Luigi Galleani

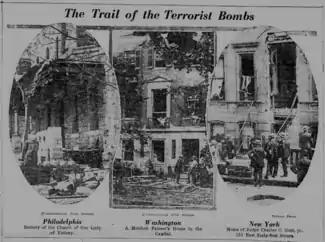
Coverage of the 1919 United States anarchist bombings by the "New-York Tribune"

In retaliation for Galleani's deportation from the United States, the "Galleanisti" launched a campaign of terrorist attacks, carrying out a series of bombings in 1919. In April 1919, the "Galleanisti" sent around thirty bombs out to government officials. Most of the bombs were intercepted and disarmed before reaching their destination, with only one detonating - injuring the intended target's maid. In June 1919, they carried out a coordinated attack of nine bombings throughout the North-eastern United States, but none of their targets were killed or gravely wounded. One of the bombs detonated prematurely outside Attorney General A. Mitchell Palmer's house, killing the attacker. Another bomb that was placed in a church detonated following its discovery by police, killing ten police officers and a bystander. In the political repression that followed, many of the "Galleanisti" were arrested, including Italian American anarchists Nicola Sacco and Bartolomeo Vanzetti, who were executed despite the lack of evidence against them. In reprisal, the Galleanist Mario Buda was alleged to have carried out the Wall Street bombing of 1920, which killed 33 people.